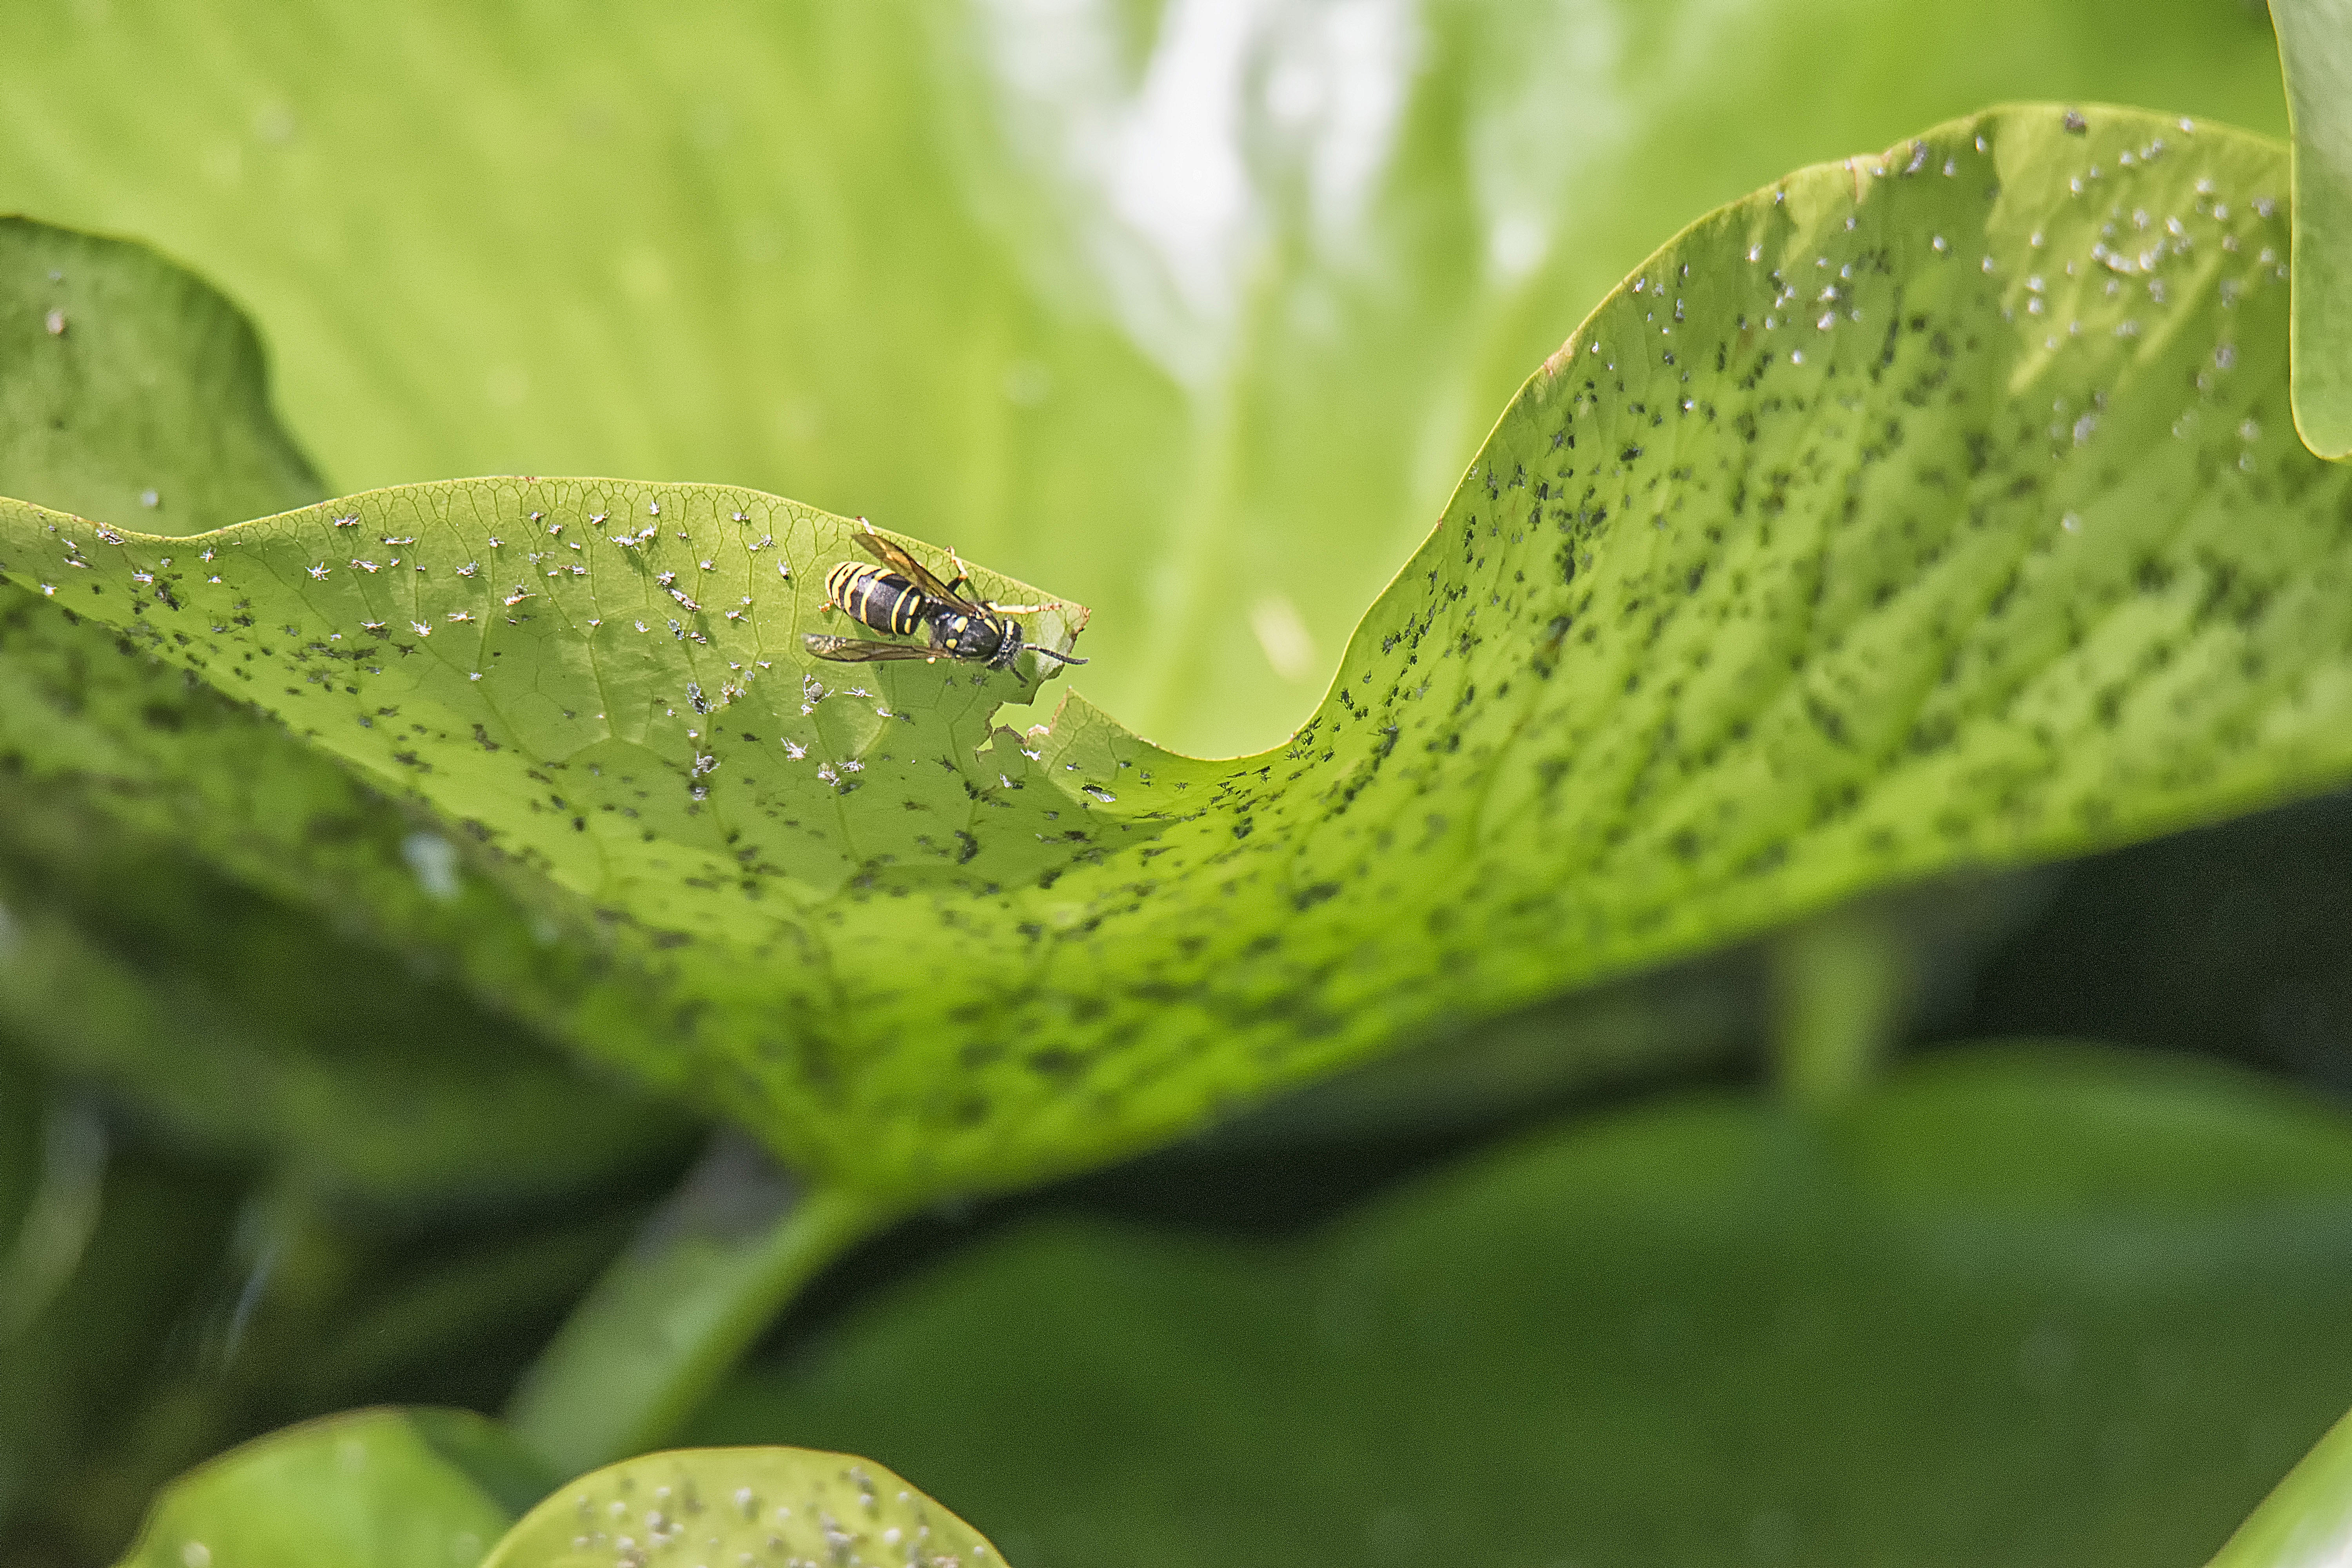
nature, leaf, flower, wildlife, green, insect, botany, frog, reptile, amphibian, flora, fauna, tree frog, close up, canada, quebec, insecte, sherbrooke, macro photography, lacerta, dactyloidae, scaled reptile, lacertidae